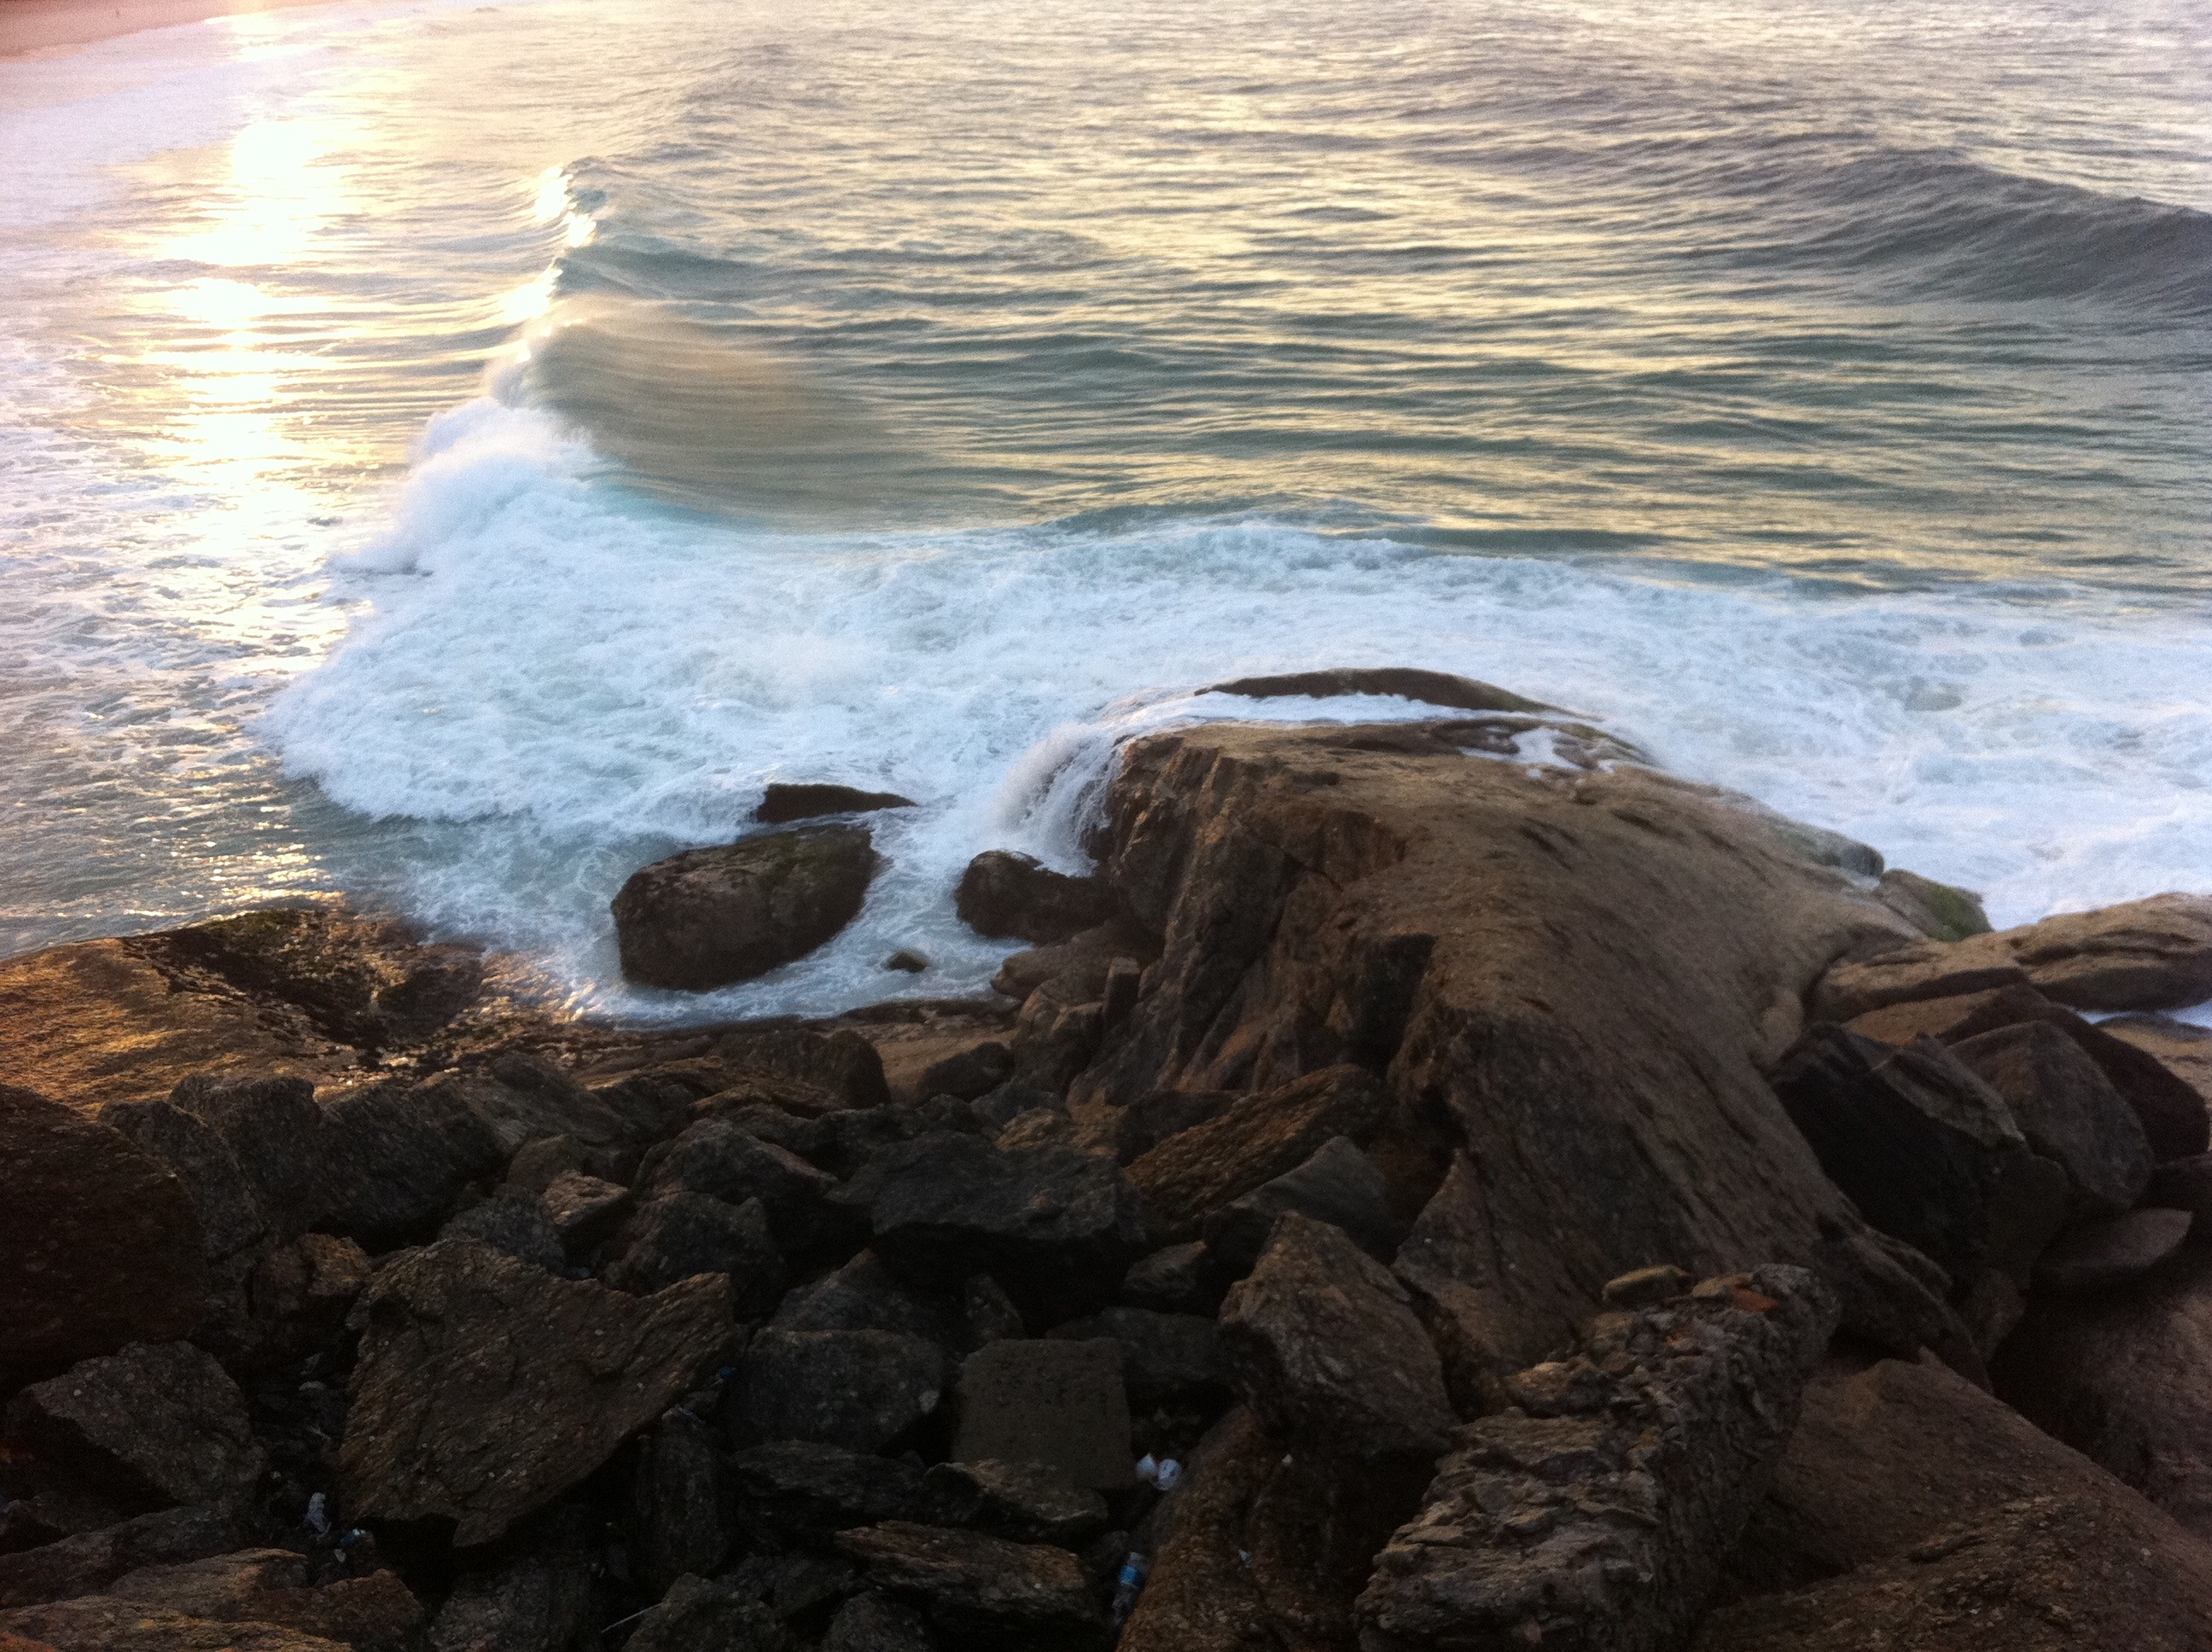
beach, sea, coast, water, sand, rock, ocean, shore, wave, cliff, terrain, material, body of water, rio de janeiro, stones, wind wave